Mitt (film)

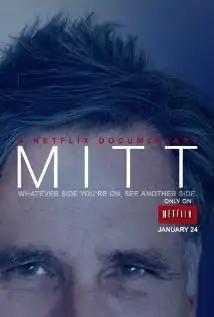

Mitt is a 2014 American documentary film that chronicles the 2008 and 2012 presidential campaigns of former Massachusetts governor Mitt Romney. "Mitt" premiered at the Sundance Film Festival on January 17, 2014. The film was released on Netflix on January 24, 2014.